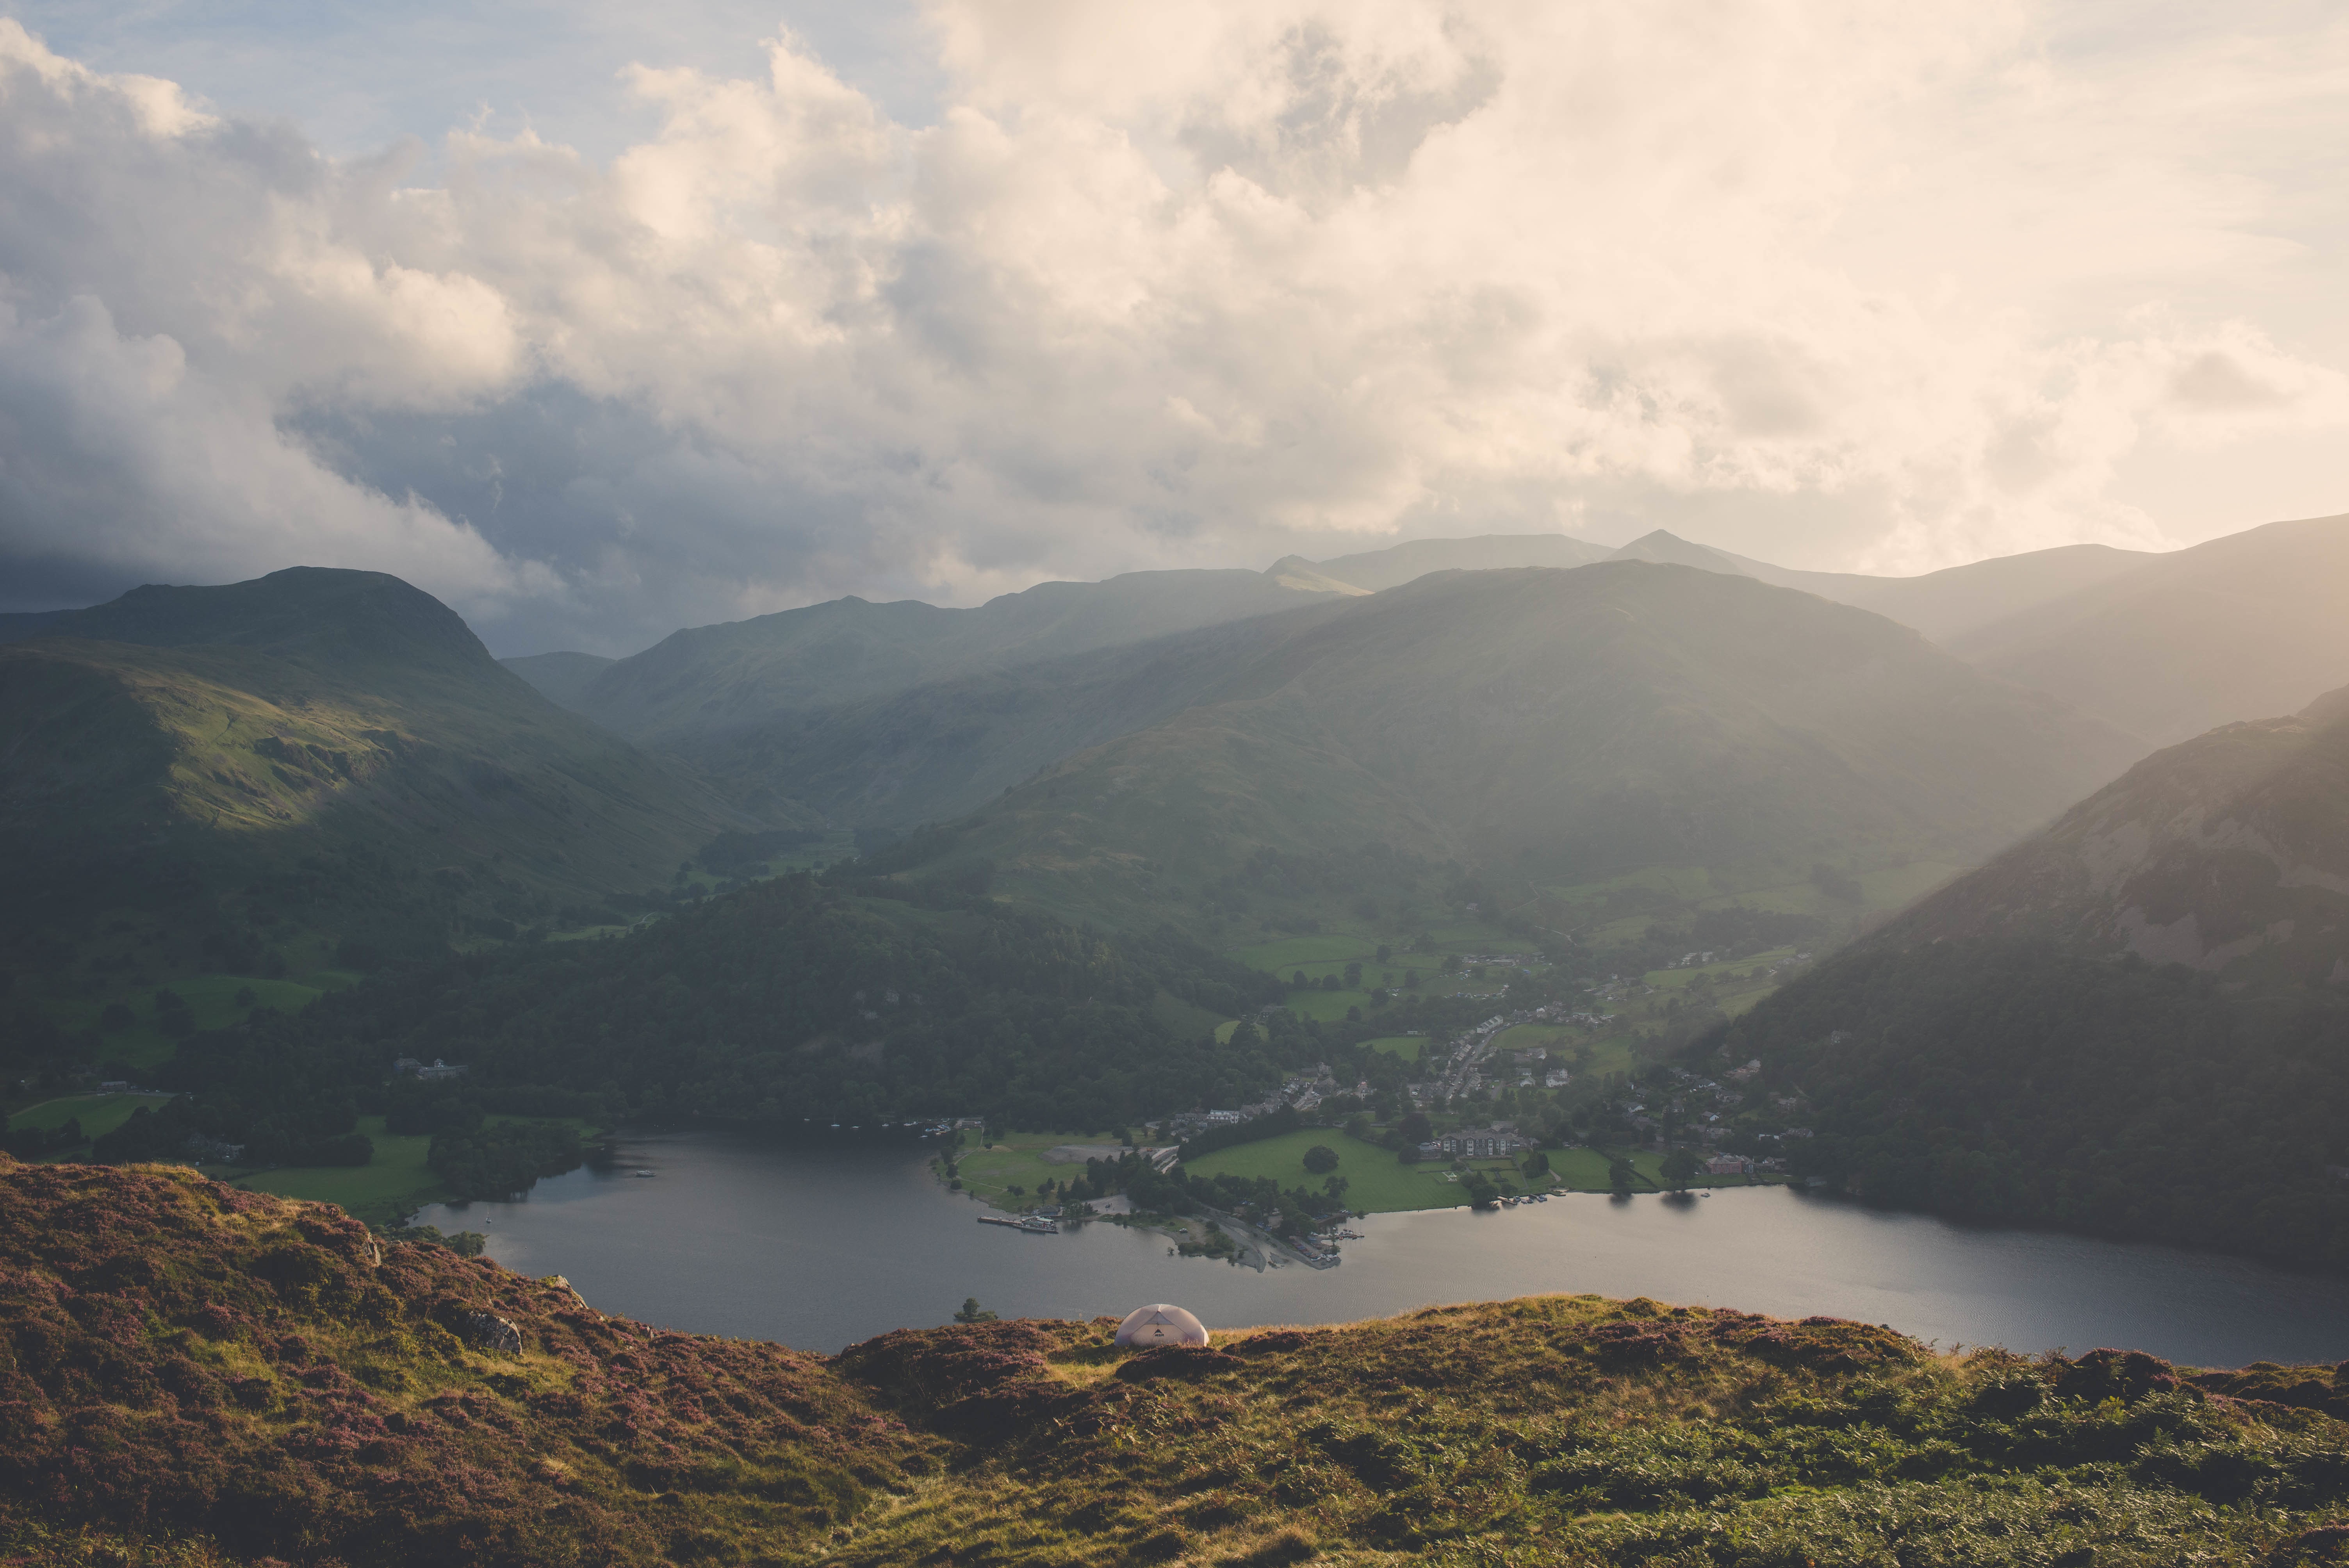
landscape, nature, wilderness, mountain, cloud, mist, morning, hill, lake, valley, mountain range, overcast, fjord, reservoir, highland, plateau, fell, loch, landform, lake district, geographical feature, atmospheric phenomenon, mountainous landforms